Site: brandenburg
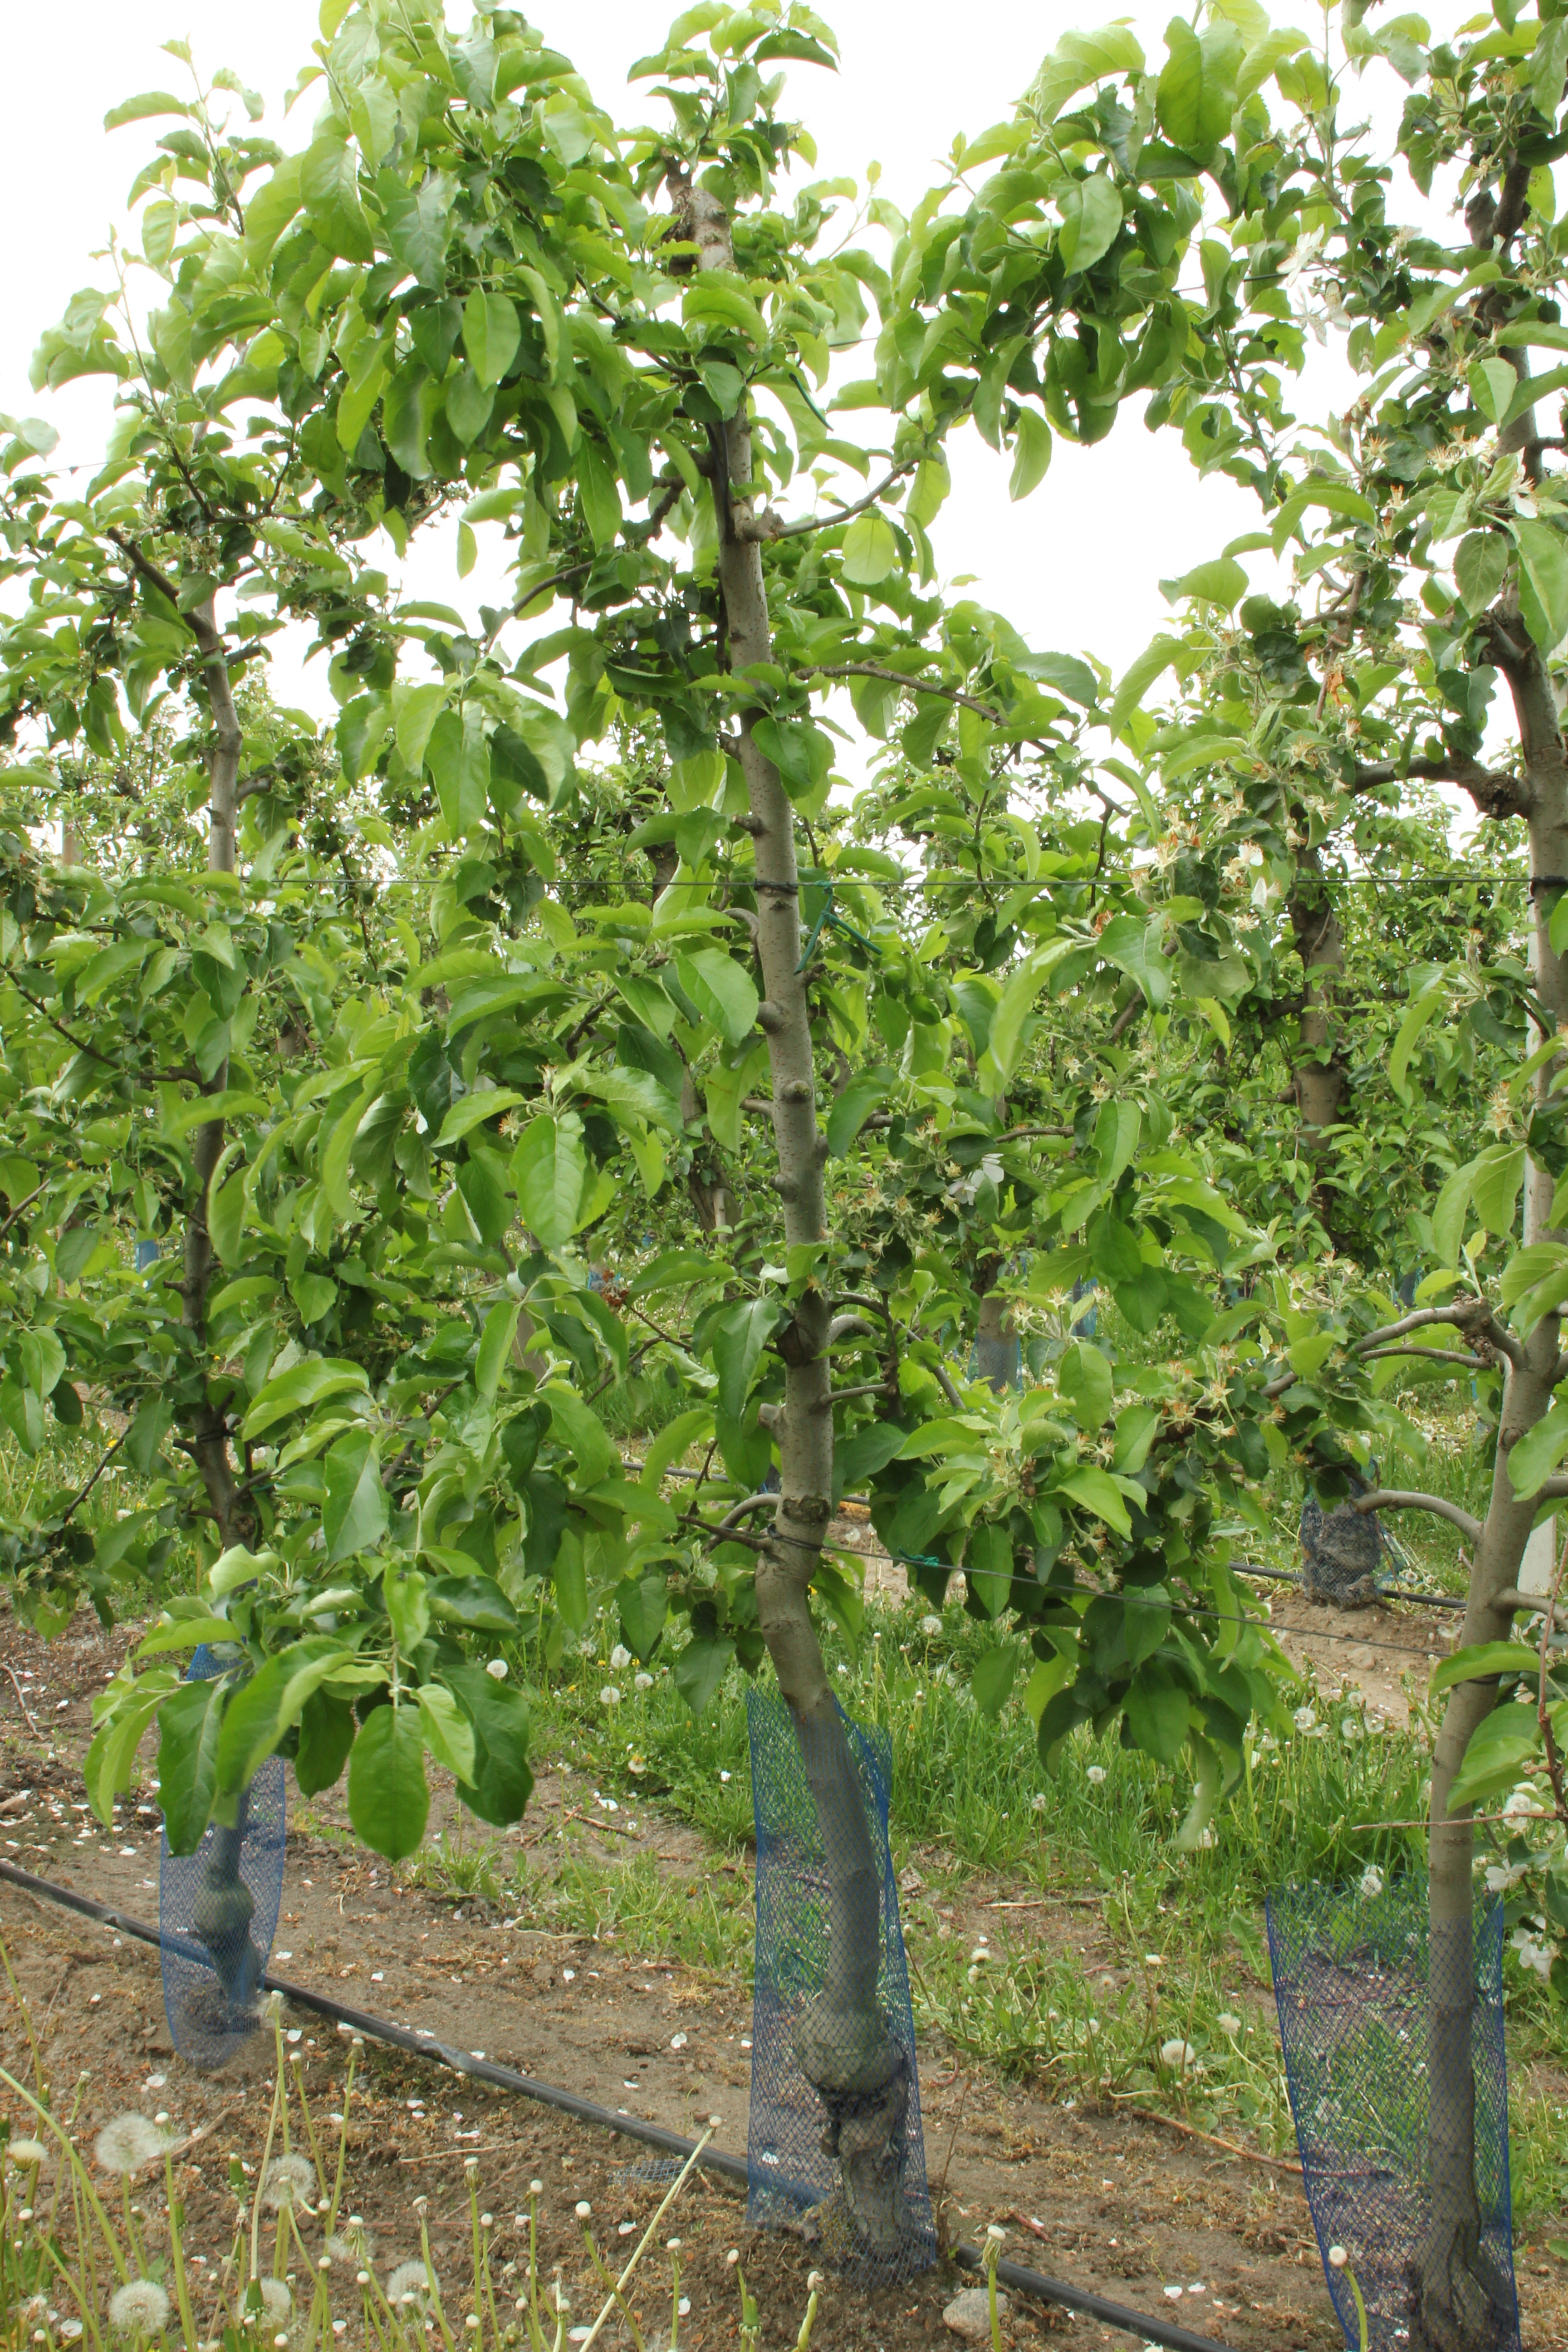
Growth stage (BBCH 67): Flowering